Matthew C. Horner

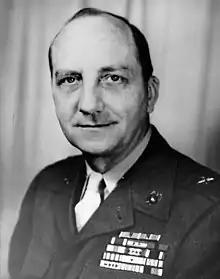
Horner as Brigadier General

Matthew Charles Horner (March 10, 1901 – June 27, 1972) was an officer of the United States Marine Corps with the rank of major general, who served as Supply Officer of 4th Marine Division and later as commanding general of the Marine Corps Recruit Depot Parris Island. The Major General Matthew C. Horner Chair of Military Theory is named in his honor.